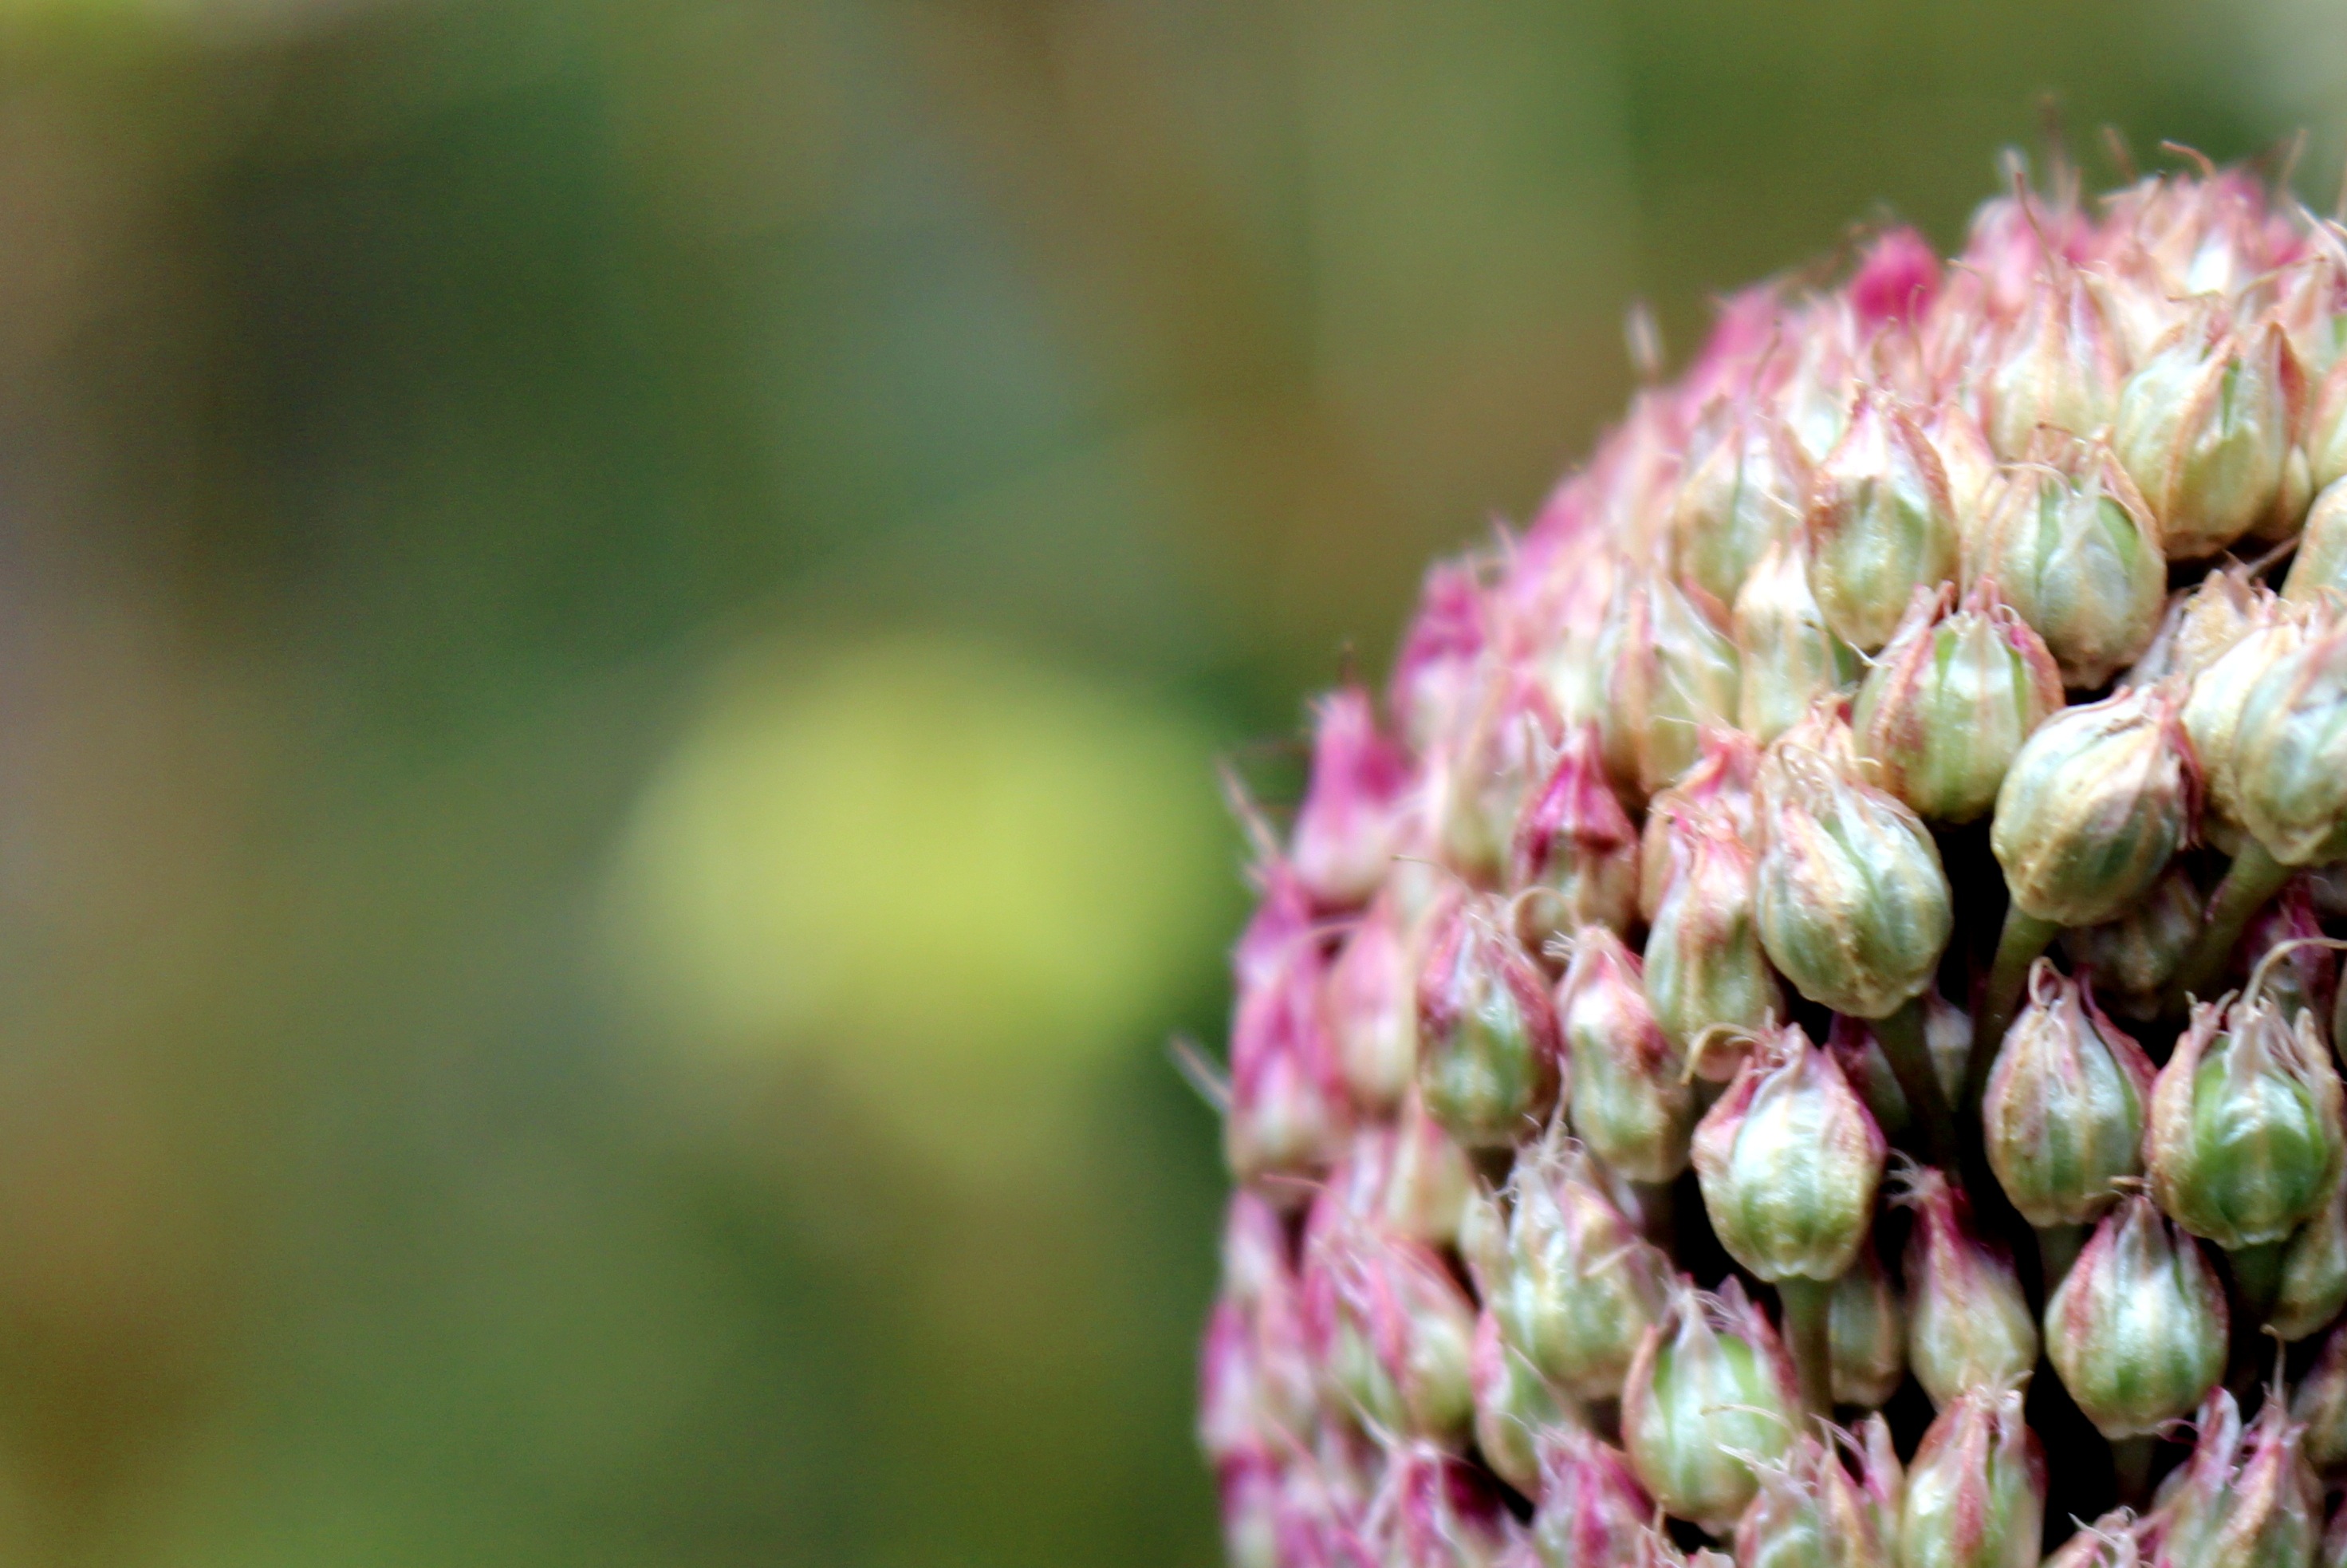
nature, blossom, plant, photography, flower, petal, green, produce, botany, pink, flora, hydrangea, wildflower, close up, thistle, bud, macro photography, flowering plant, daisy family, plant stem, land plant